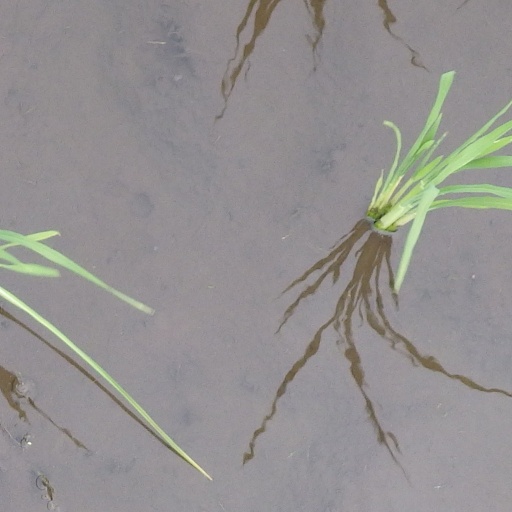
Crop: rice